Levi Cooper

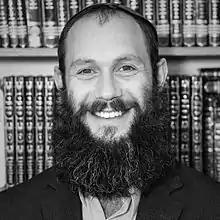
Cooper in 2009

Levi Cooper (also known as The Maggid of Melbourne) is an Orthodox Jewish teacher, author, and community leader who lives in Tzur Hadassah, Israel. He is a faculty member of the Pardes Institute for Jewish Studies in Jerusalem, where he teaches Midrash, Talmud, Rambam, and Hasidism. Originally from Australia, Cooper lectures extensively on the topics of law and Halakha, Jewish spirituality and Hasidic thought. Since 1996, he has also served as a historian with Heritage Seminars. He has studied at Chabad, Yeshivat Sha'alvim, the Kollel at Bar-Ilan University and Beit Morasha.